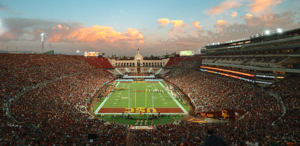
On pourrait croire que la ville de Los Angeles ne comprend que les gratte-ciel de son centre, il en est tout autrement dans la réalité : les rues de South Los Angeles, les tentacules urbains de la vallée de San Fernando et les propriétés de Hollywood et de Bel-Air ajoutent au territoire de la ville de Los Angeles un important degré de diversité. L'histoire de la ville et de sa croissance, grâce aux nombreuses annexions, a permis à de nombreuses communautés distinctes de se former sur son territoire. Bien que les tremblements de terre et l'urbanisme particulier de la ville aient effacé beaucoup de ce qui permettait de distinguer ces différences, celles-ci existent toujours.
Le Los Angeles Memorial Coliseum est un stade multifonction situé à Los Angeles, dans l'Exposition Park, qui comprend également la Banc of California Stadium. Il fut inauguré en mai 1923 à la mémoire des soldats de la Première Guerre mondiale. Sa capacité était alors de 76 000 places portée à 101 574 pour les Jeux olympiques d'été de 1932 dont le Coliseum est le stade olympique. L'enceinte connaît une seconde fois cet honneur en 1984. La capacité est alors limitée à 92 000 places. Des renovations majeures sont en cours depuis 2015, ce qui porte la capacité du stade dès 2018 à 77 500 places.
South Los Angeles est le nom officiel de la grande région géographique et culturelle s'étalant au sud et au sud-est du Downtown Los Angeles. Cette zone était autrefois connue sous le nom de South Central Los Angeles. La décision de changer le nom fut prise en 2003 dans le but de brouiller la mémoire d'une zone de violence et de destruction. Le nom South Central était devenu à peu près le synonyme de décadence urbaine et crime de rue. Mais beaucoup d'habitants de Los Angeles utilisent toujours l'ancienne dénomination.